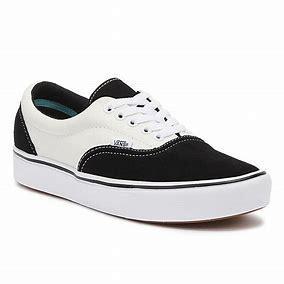
Brand: Vans
Model: Comfycush Era